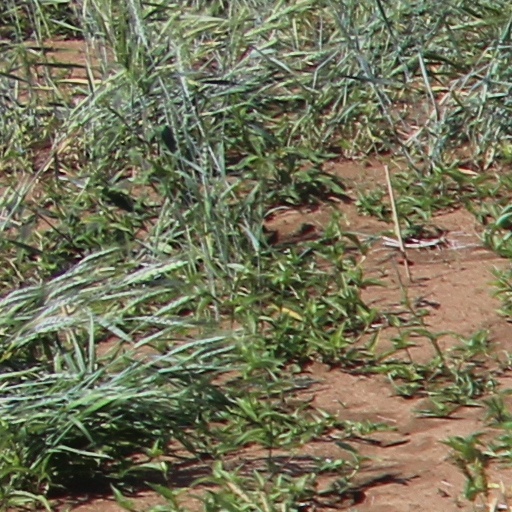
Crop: wheat